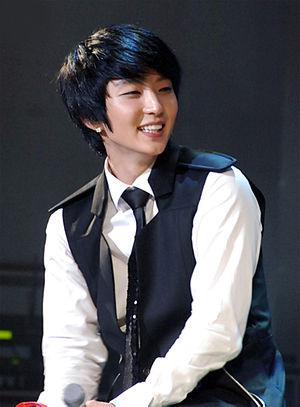
Lee Joon-gi, connu aussi sous le nom de Lee Jun-ki est un acteur, chanteur et mannequin sud-coréen, né le 17 avril 1982 à Busan. Il est connu pour avoir incarné le rôle de Gong-il dans le film Le Roi et le Clown.